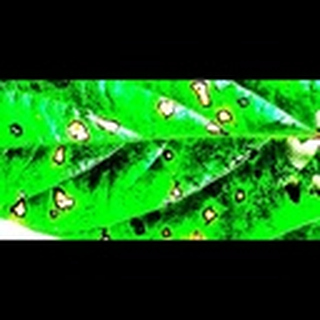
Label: cotton_target_spot